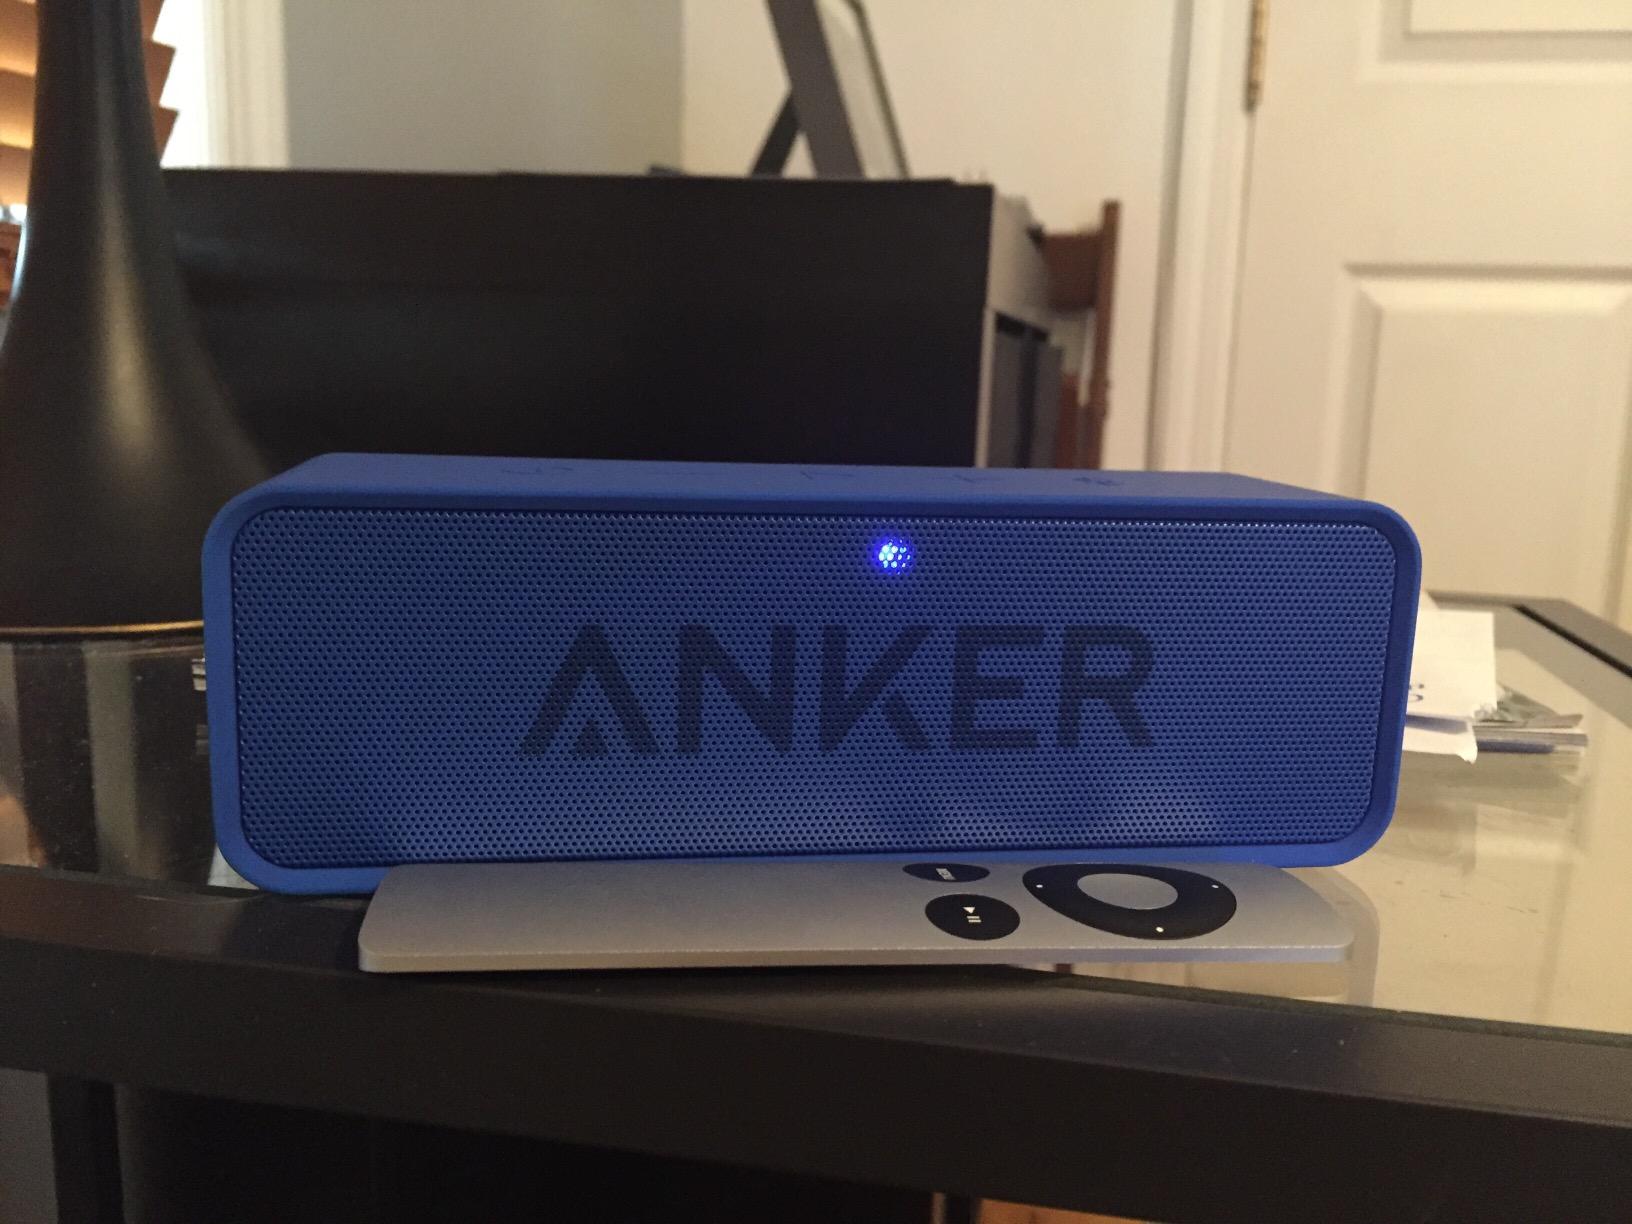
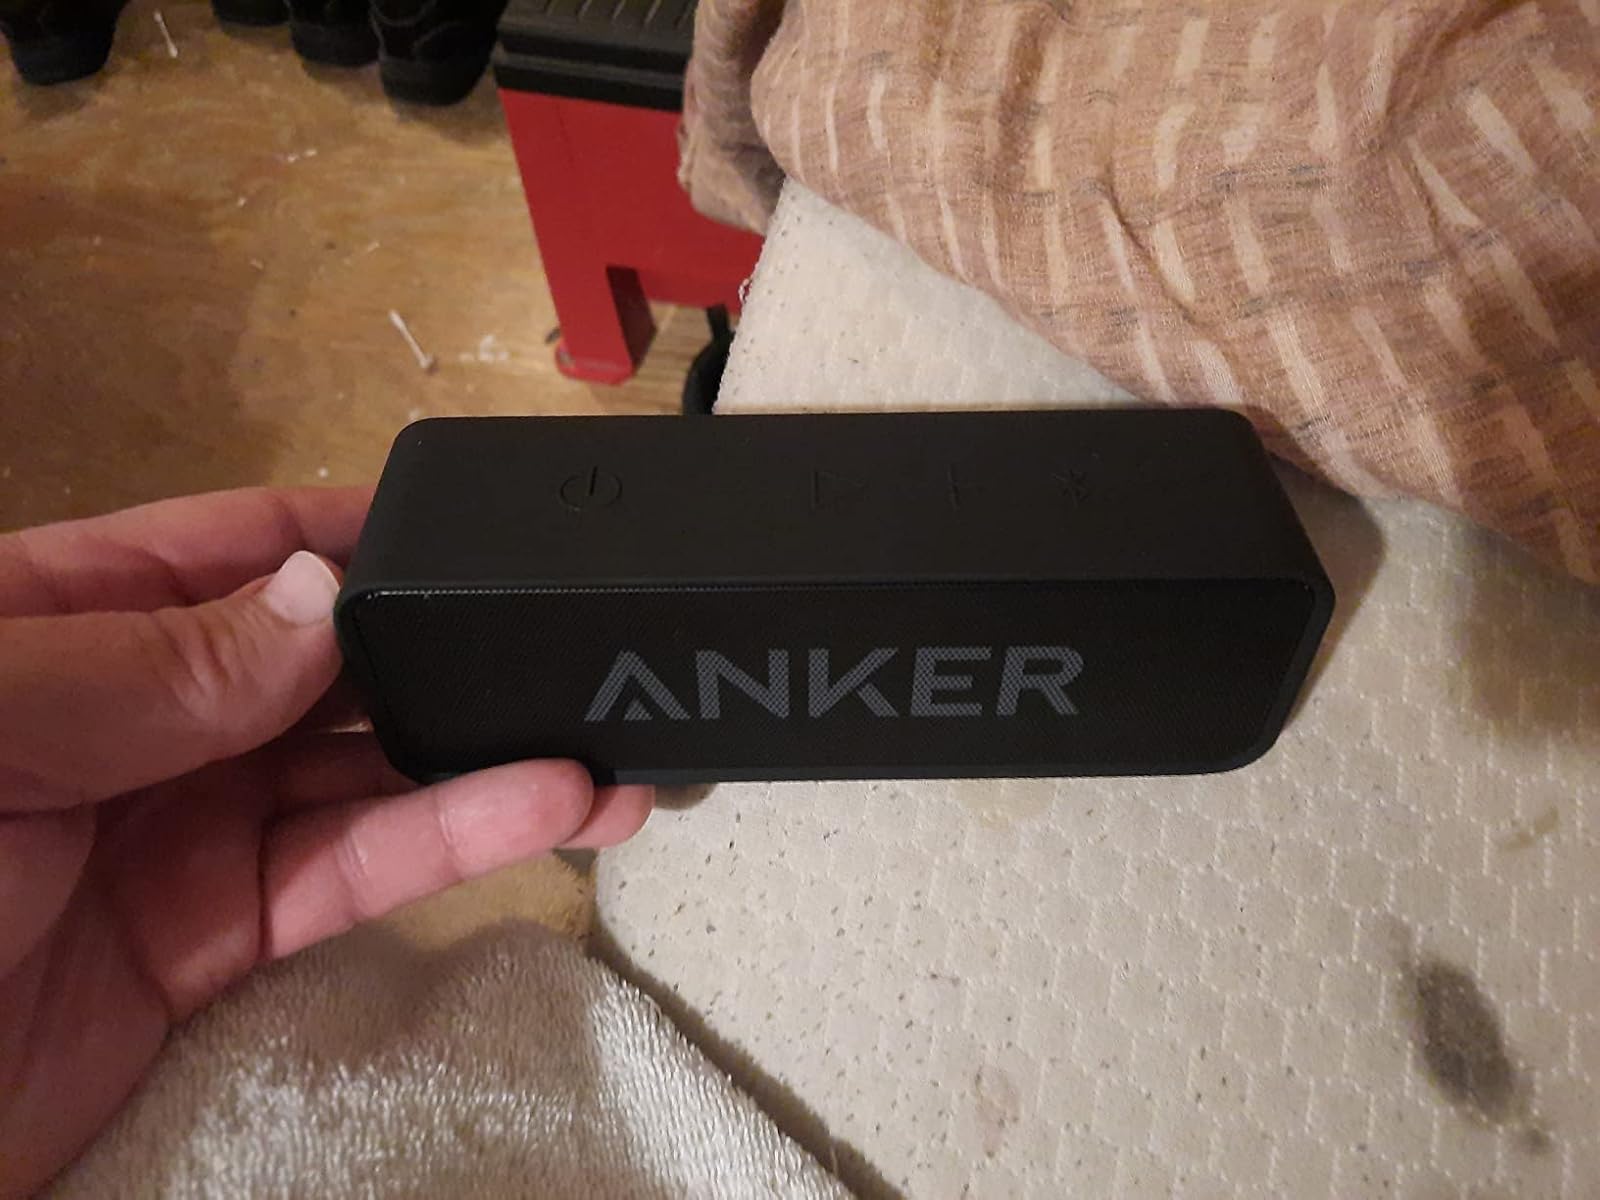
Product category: speaker
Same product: no